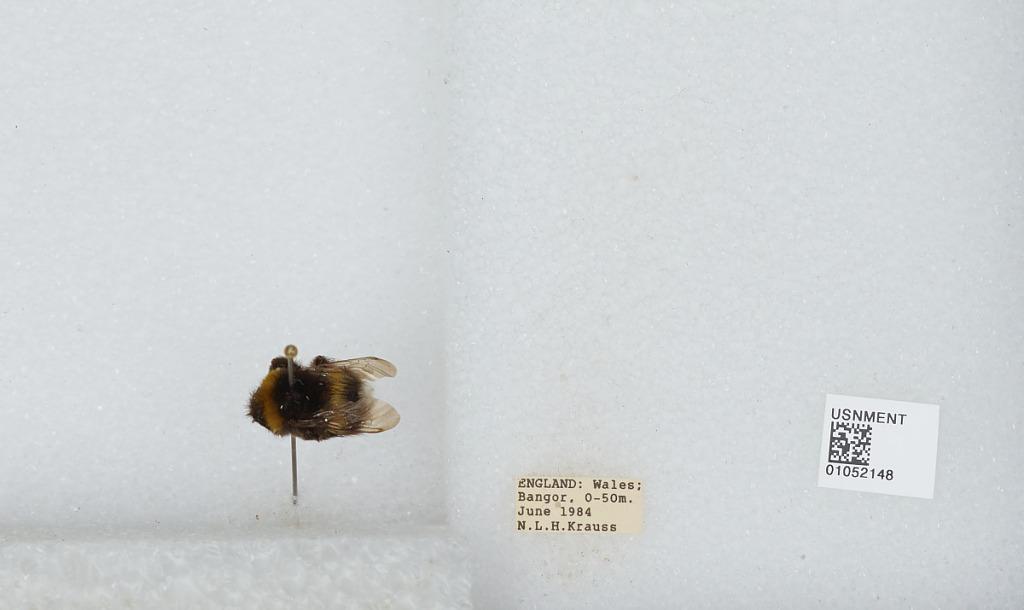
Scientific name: Bombus sp.
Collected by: N. Krauss
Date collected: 1984-6-
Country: United Kingdom
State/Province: Wales
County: Gwynedd
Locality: Bangor
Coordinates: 53.228, -4.128